Never Too Late (1965 film)

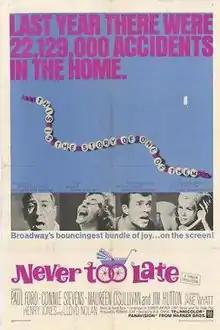

Never Too Late is a 1965 comedic feature film directed by Bud Yorkin and produced by Norman Lear. It stars 54-year-old Maureen O'Sullivan as the wife of a businessman (played by 64-year old Paul Ford) who discovers, after 25 years of marriage, that she is to become a mother for the second time. Adding to the complications is the fact that their married daughter (Connie Stevens) and her husband (Jim Hutton) live with them.